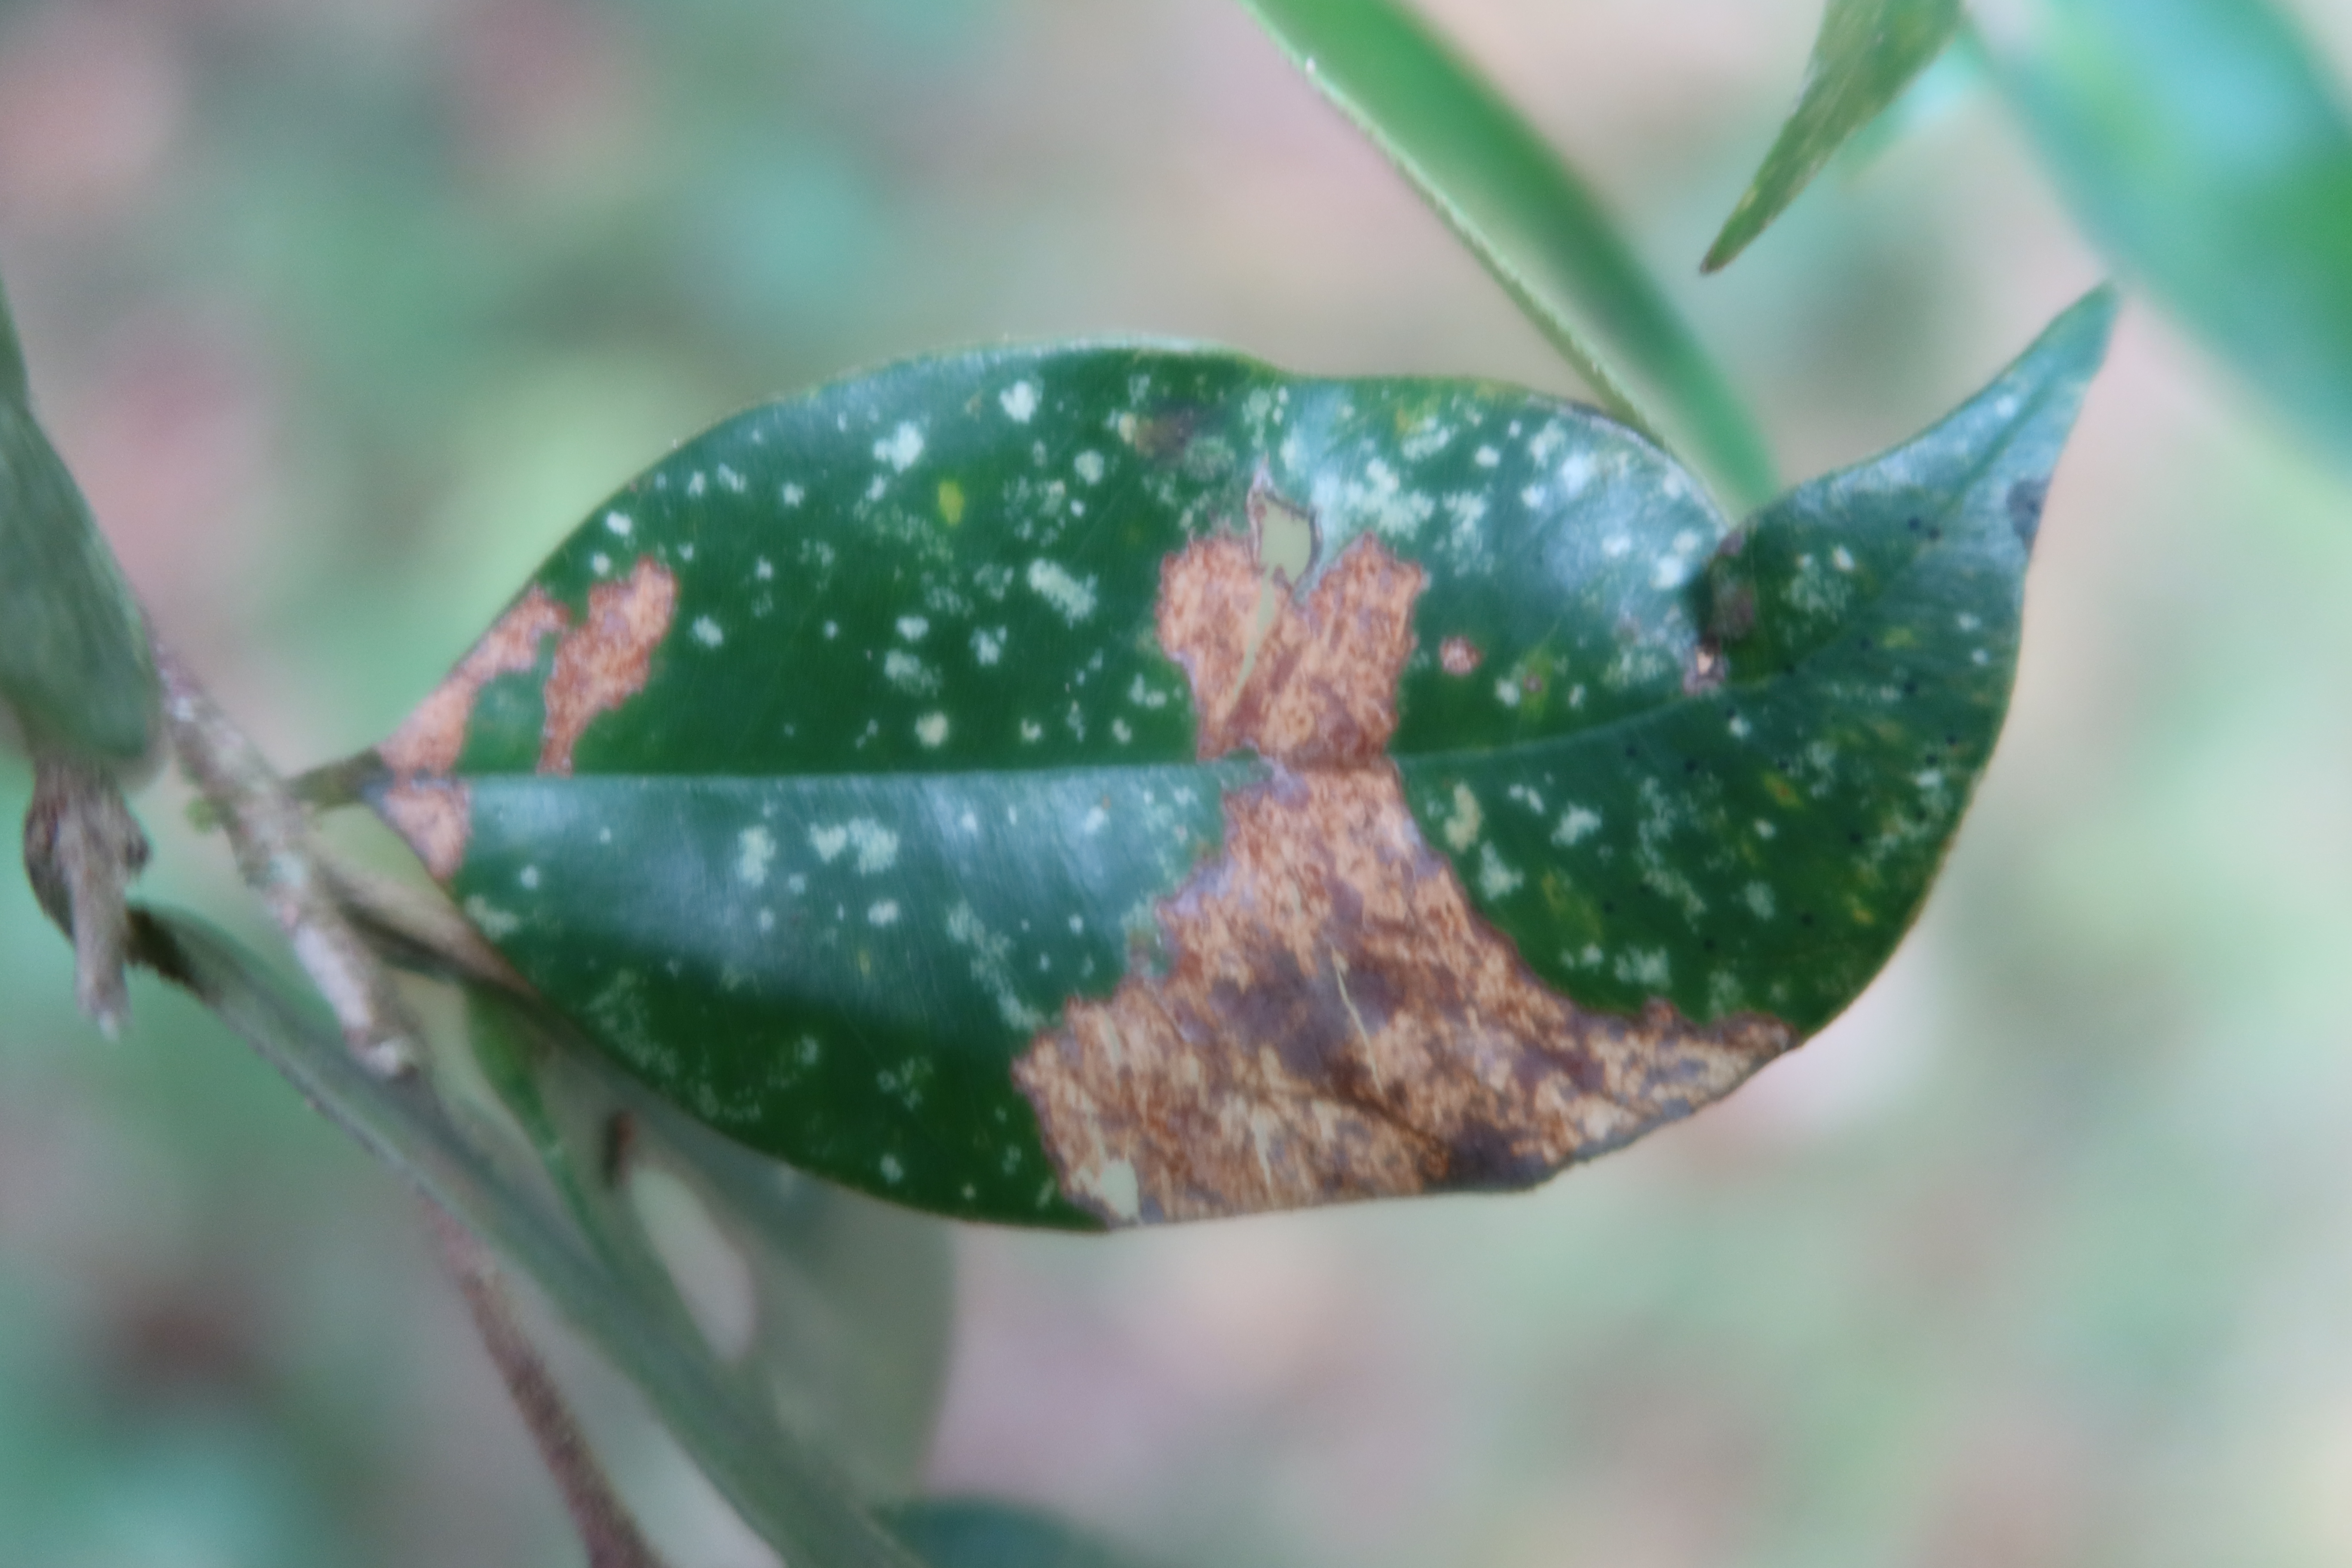
Label: Anthracnose